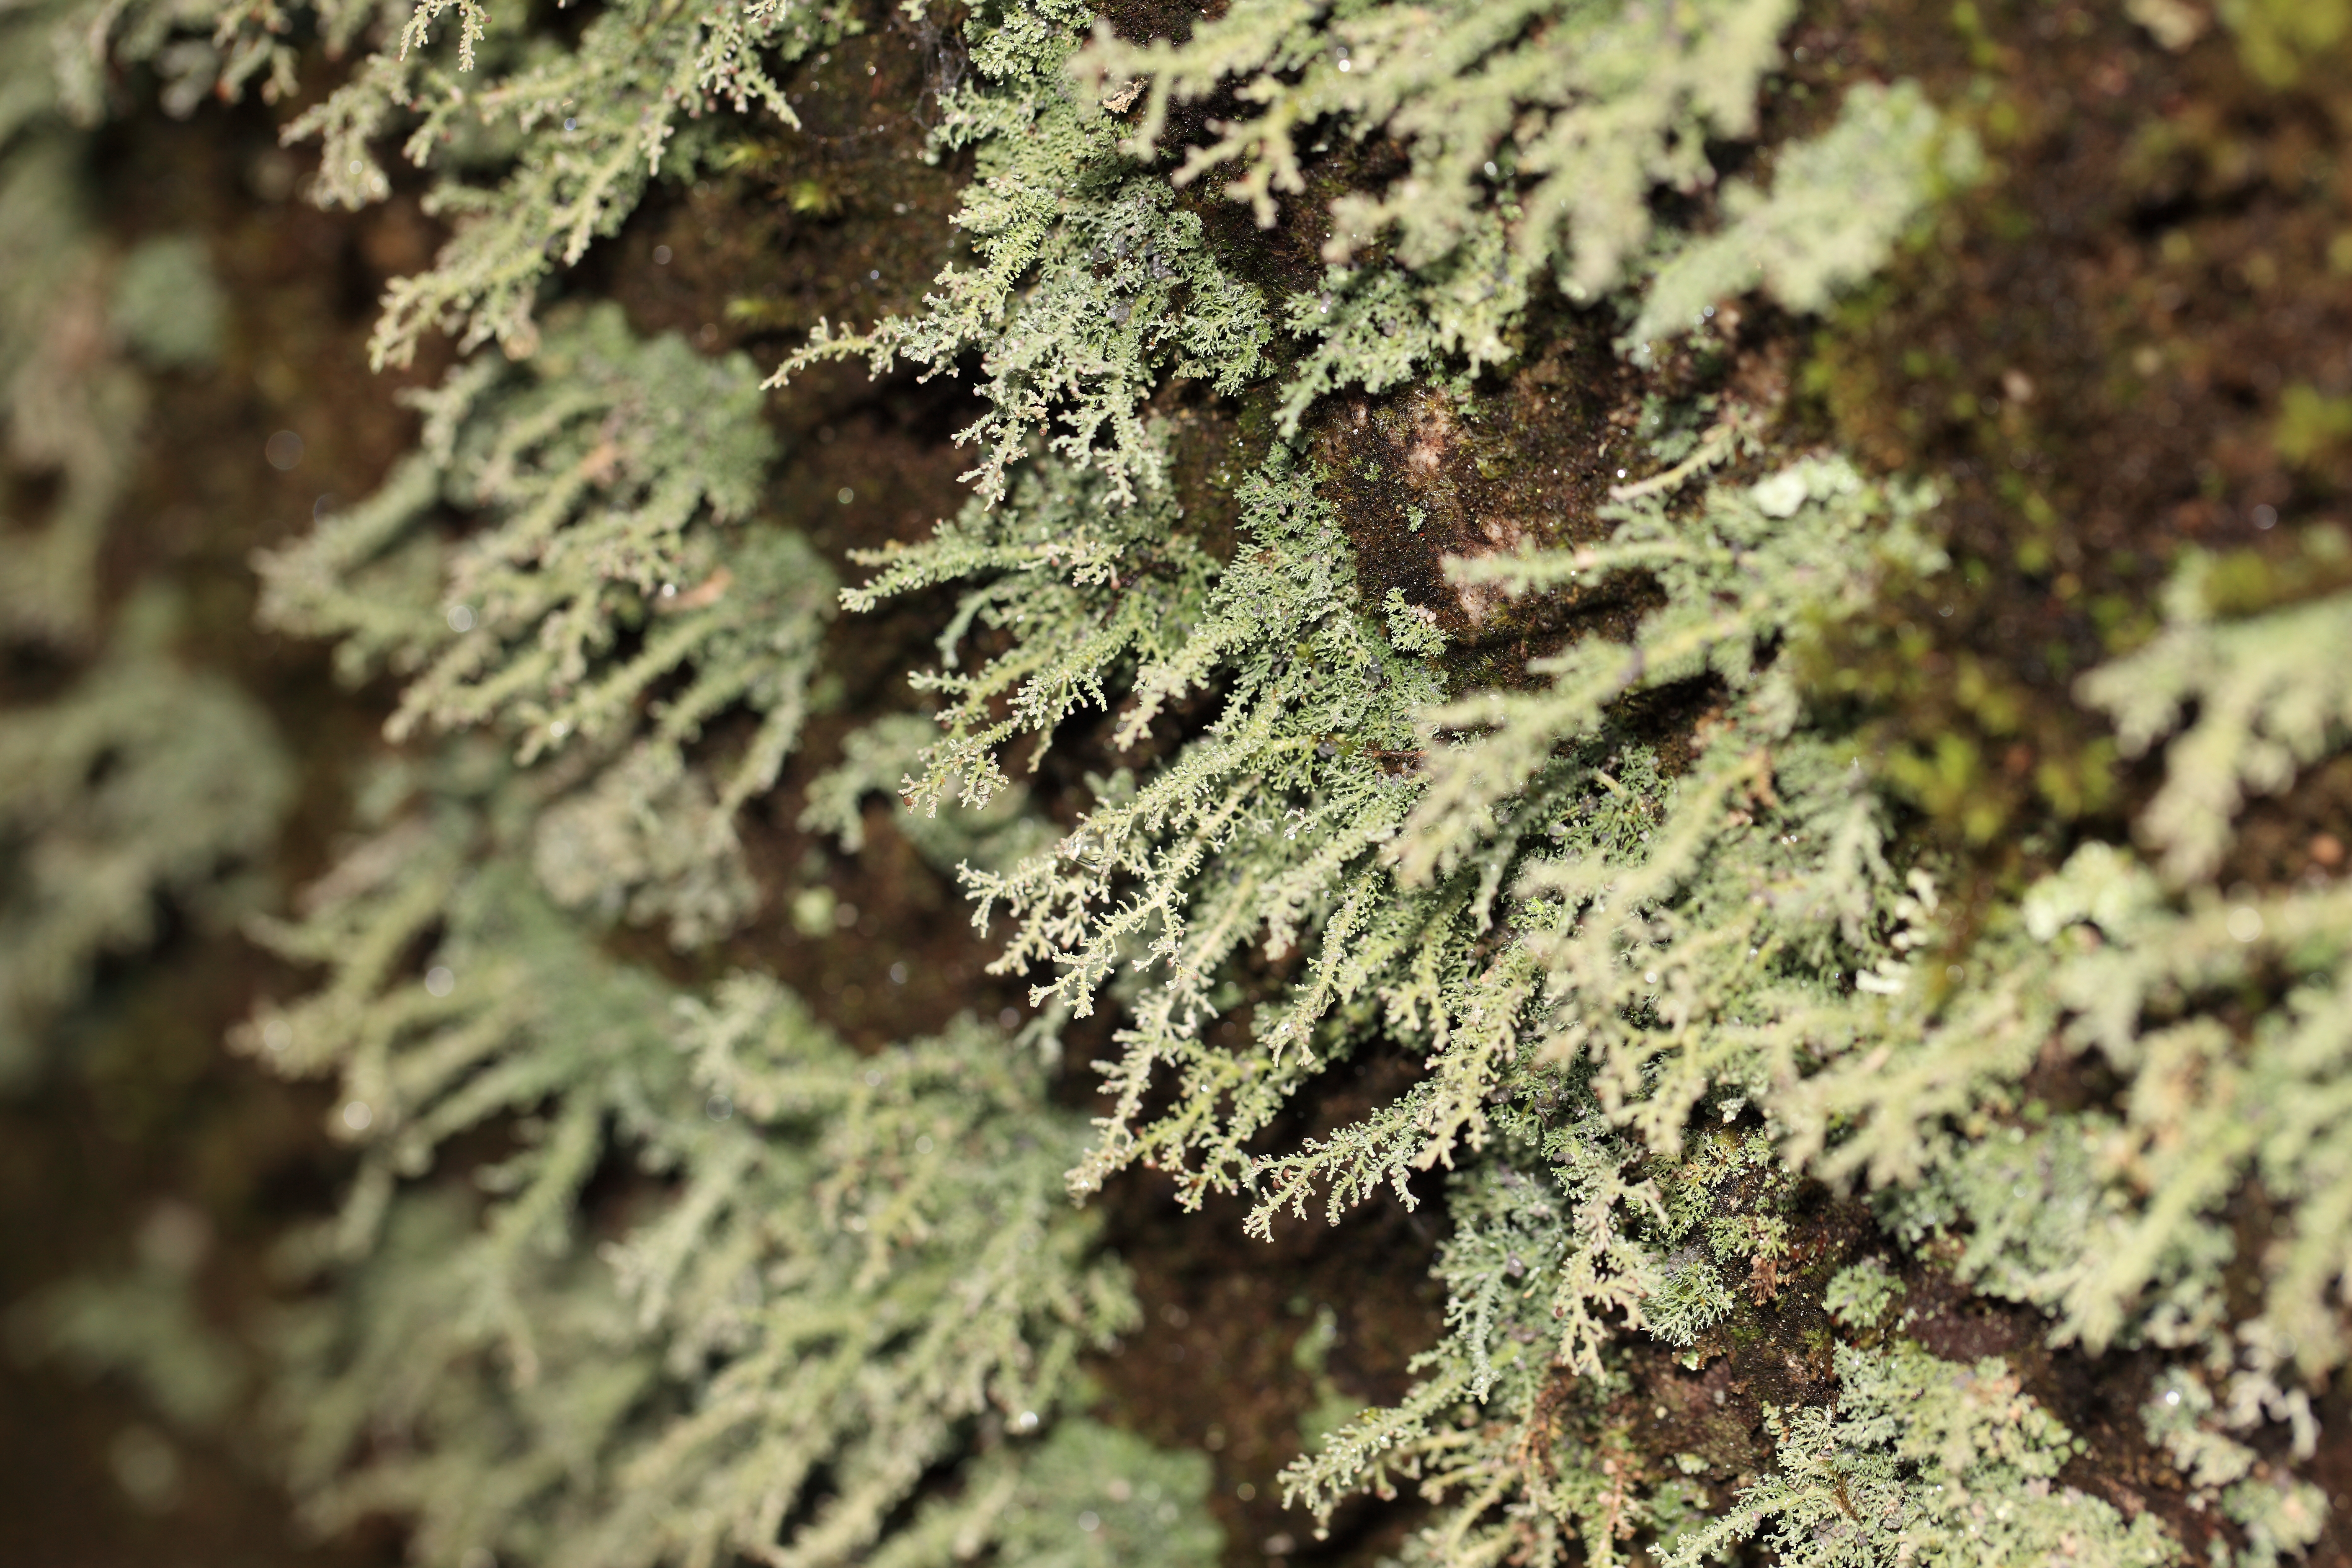
tree, branch, plant, leaf, flower, frost, moss, green, high, produce, soil, botany, flora, spruce, shrub, tochigi, 5d, hires, markii, hi, res, resolution, kanuma, macro photography, cannabis, flowering plant, woody plant, land plant